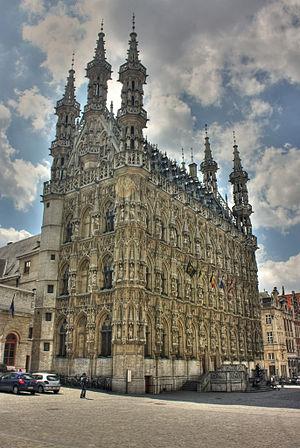
Gauthier, premier abbé de Saint-Martin de Laon, disciple de saint Norbert et fondateur régulier de l'abbaye de Parc, initia la communauté naissante de cette abbaye aux règles de l'ordre des Prémontrés jusqu'en 1132, date à laquelle il retourna en son abbaye d'origine. Il devint évêque de Laon en 1151 et mourut le 5 octobre 1155.